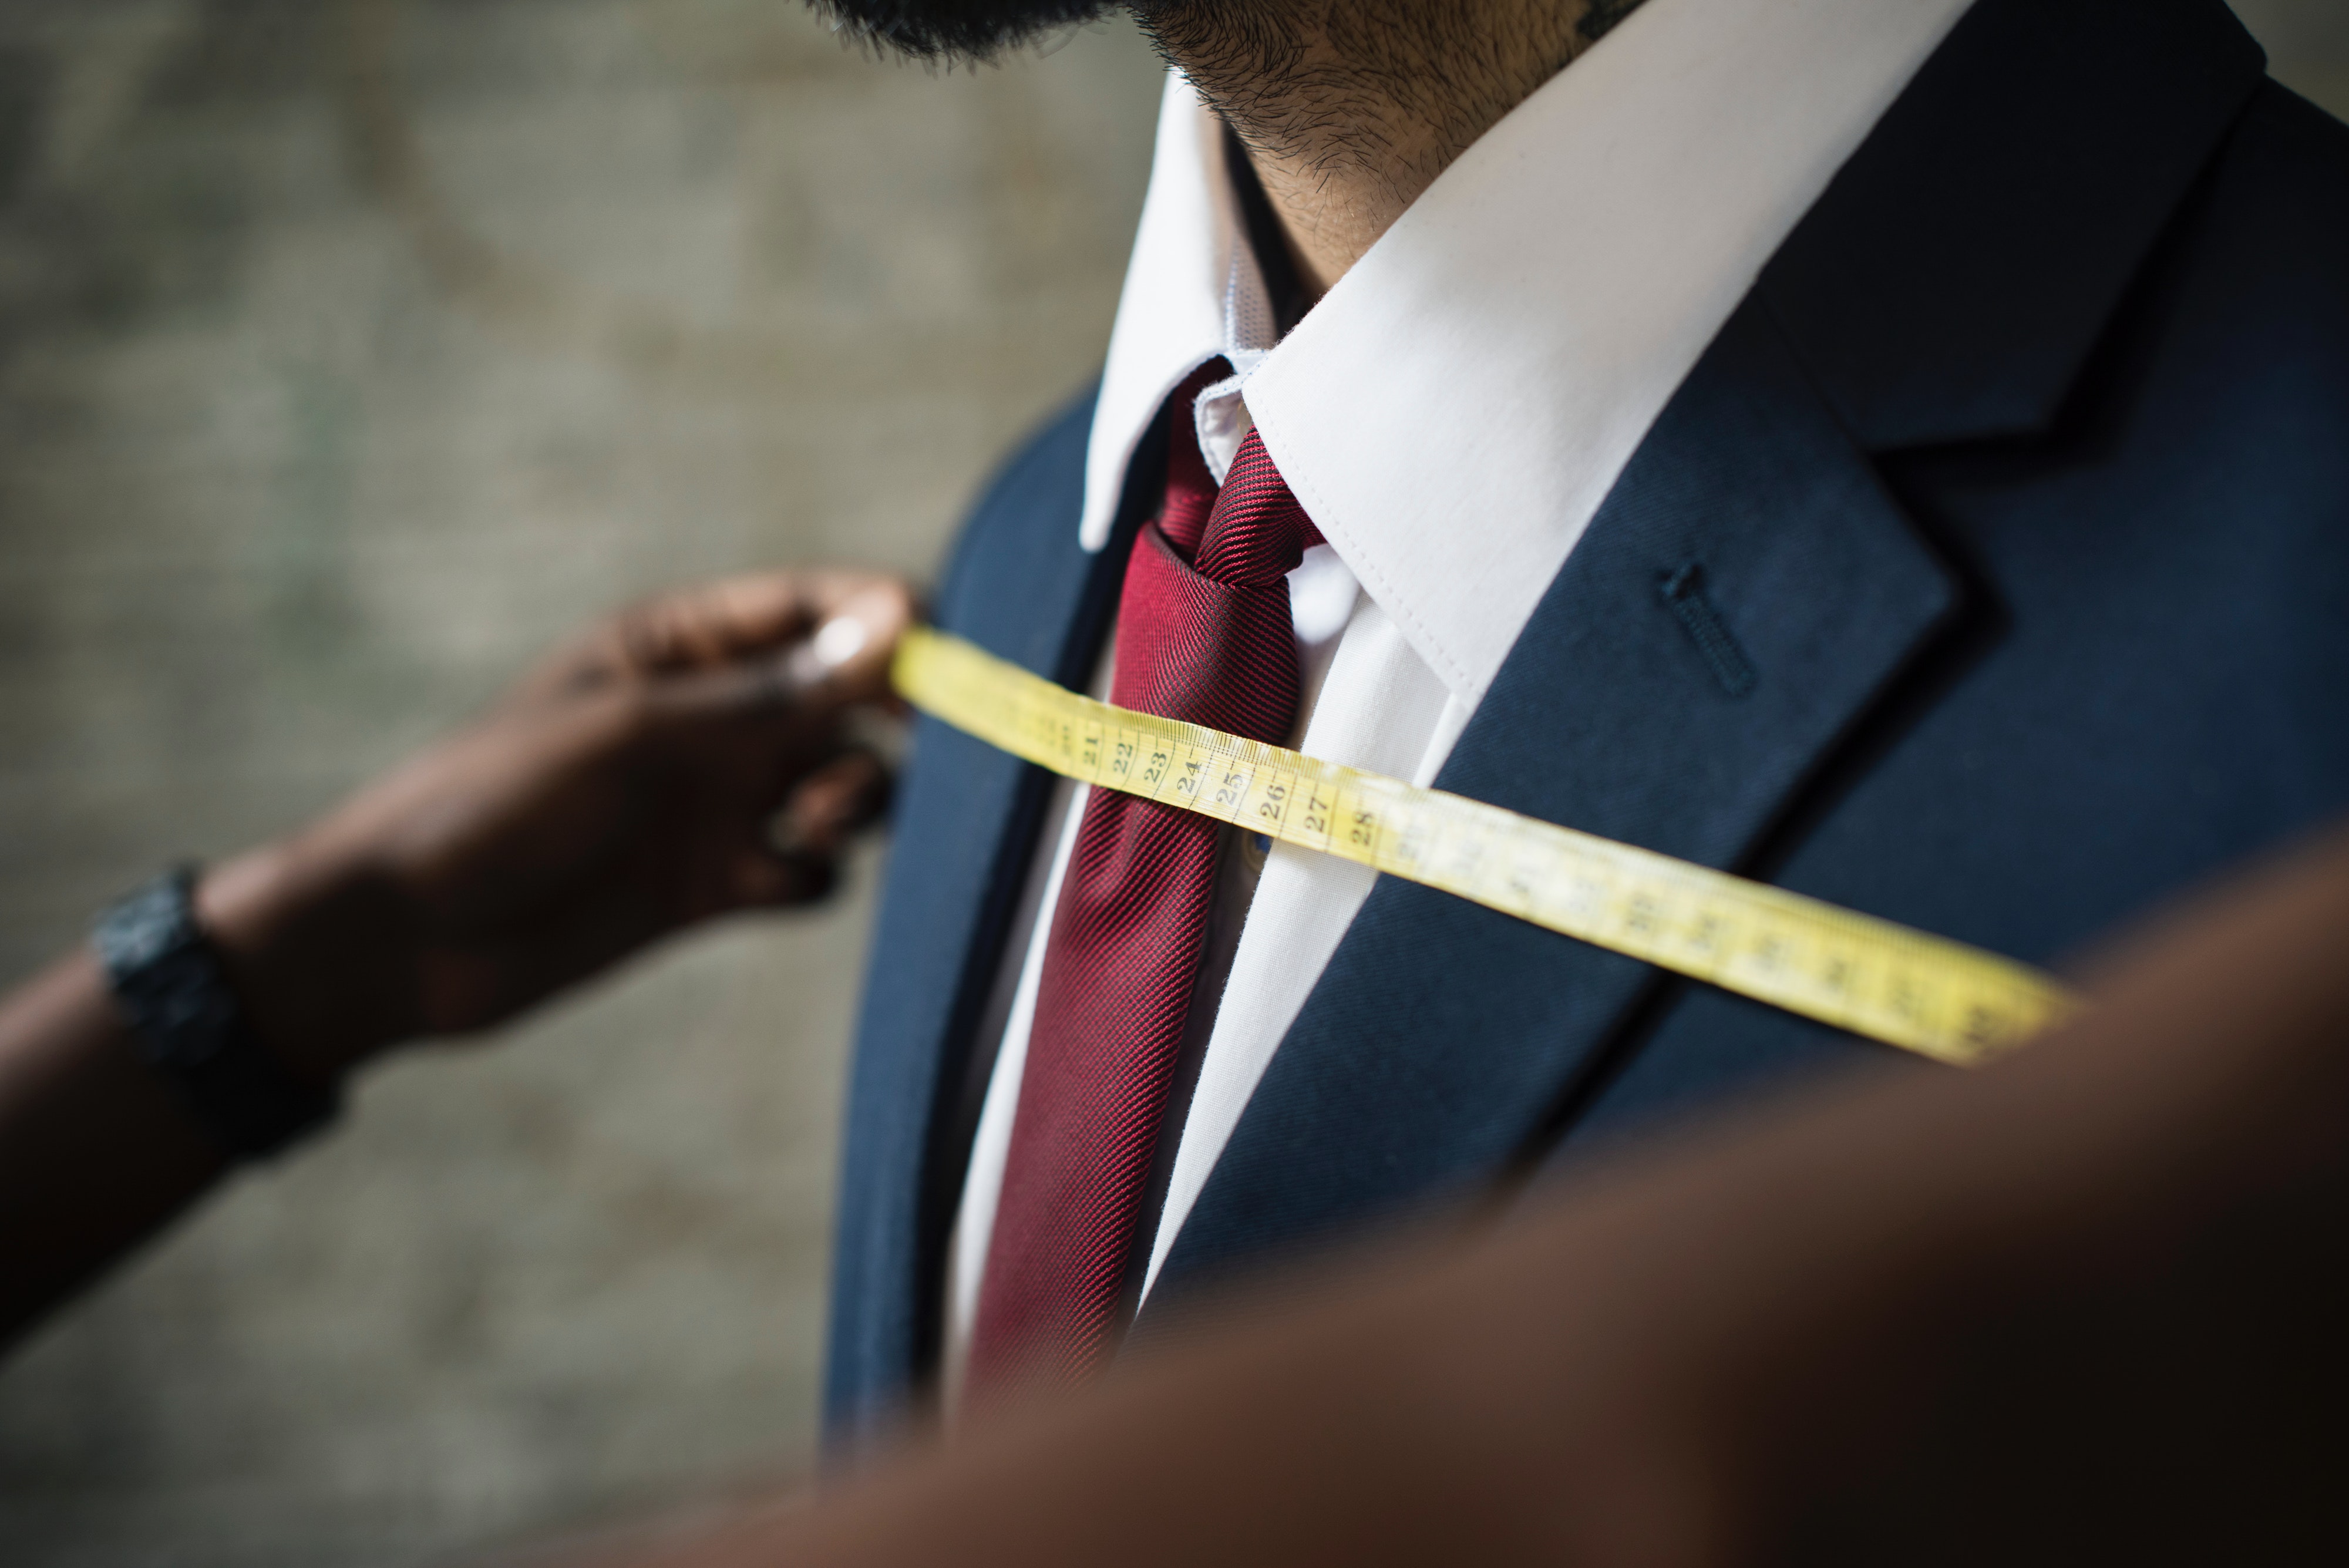
adult, apparel, blur, clothing, hand, indoors, man, measure, measurement, necktie, people, professional, style, suit, tailor, tape, tie, wear